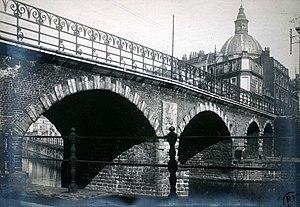
Lille (France - dép.du Nord) — le Pont-neuf - dimensions